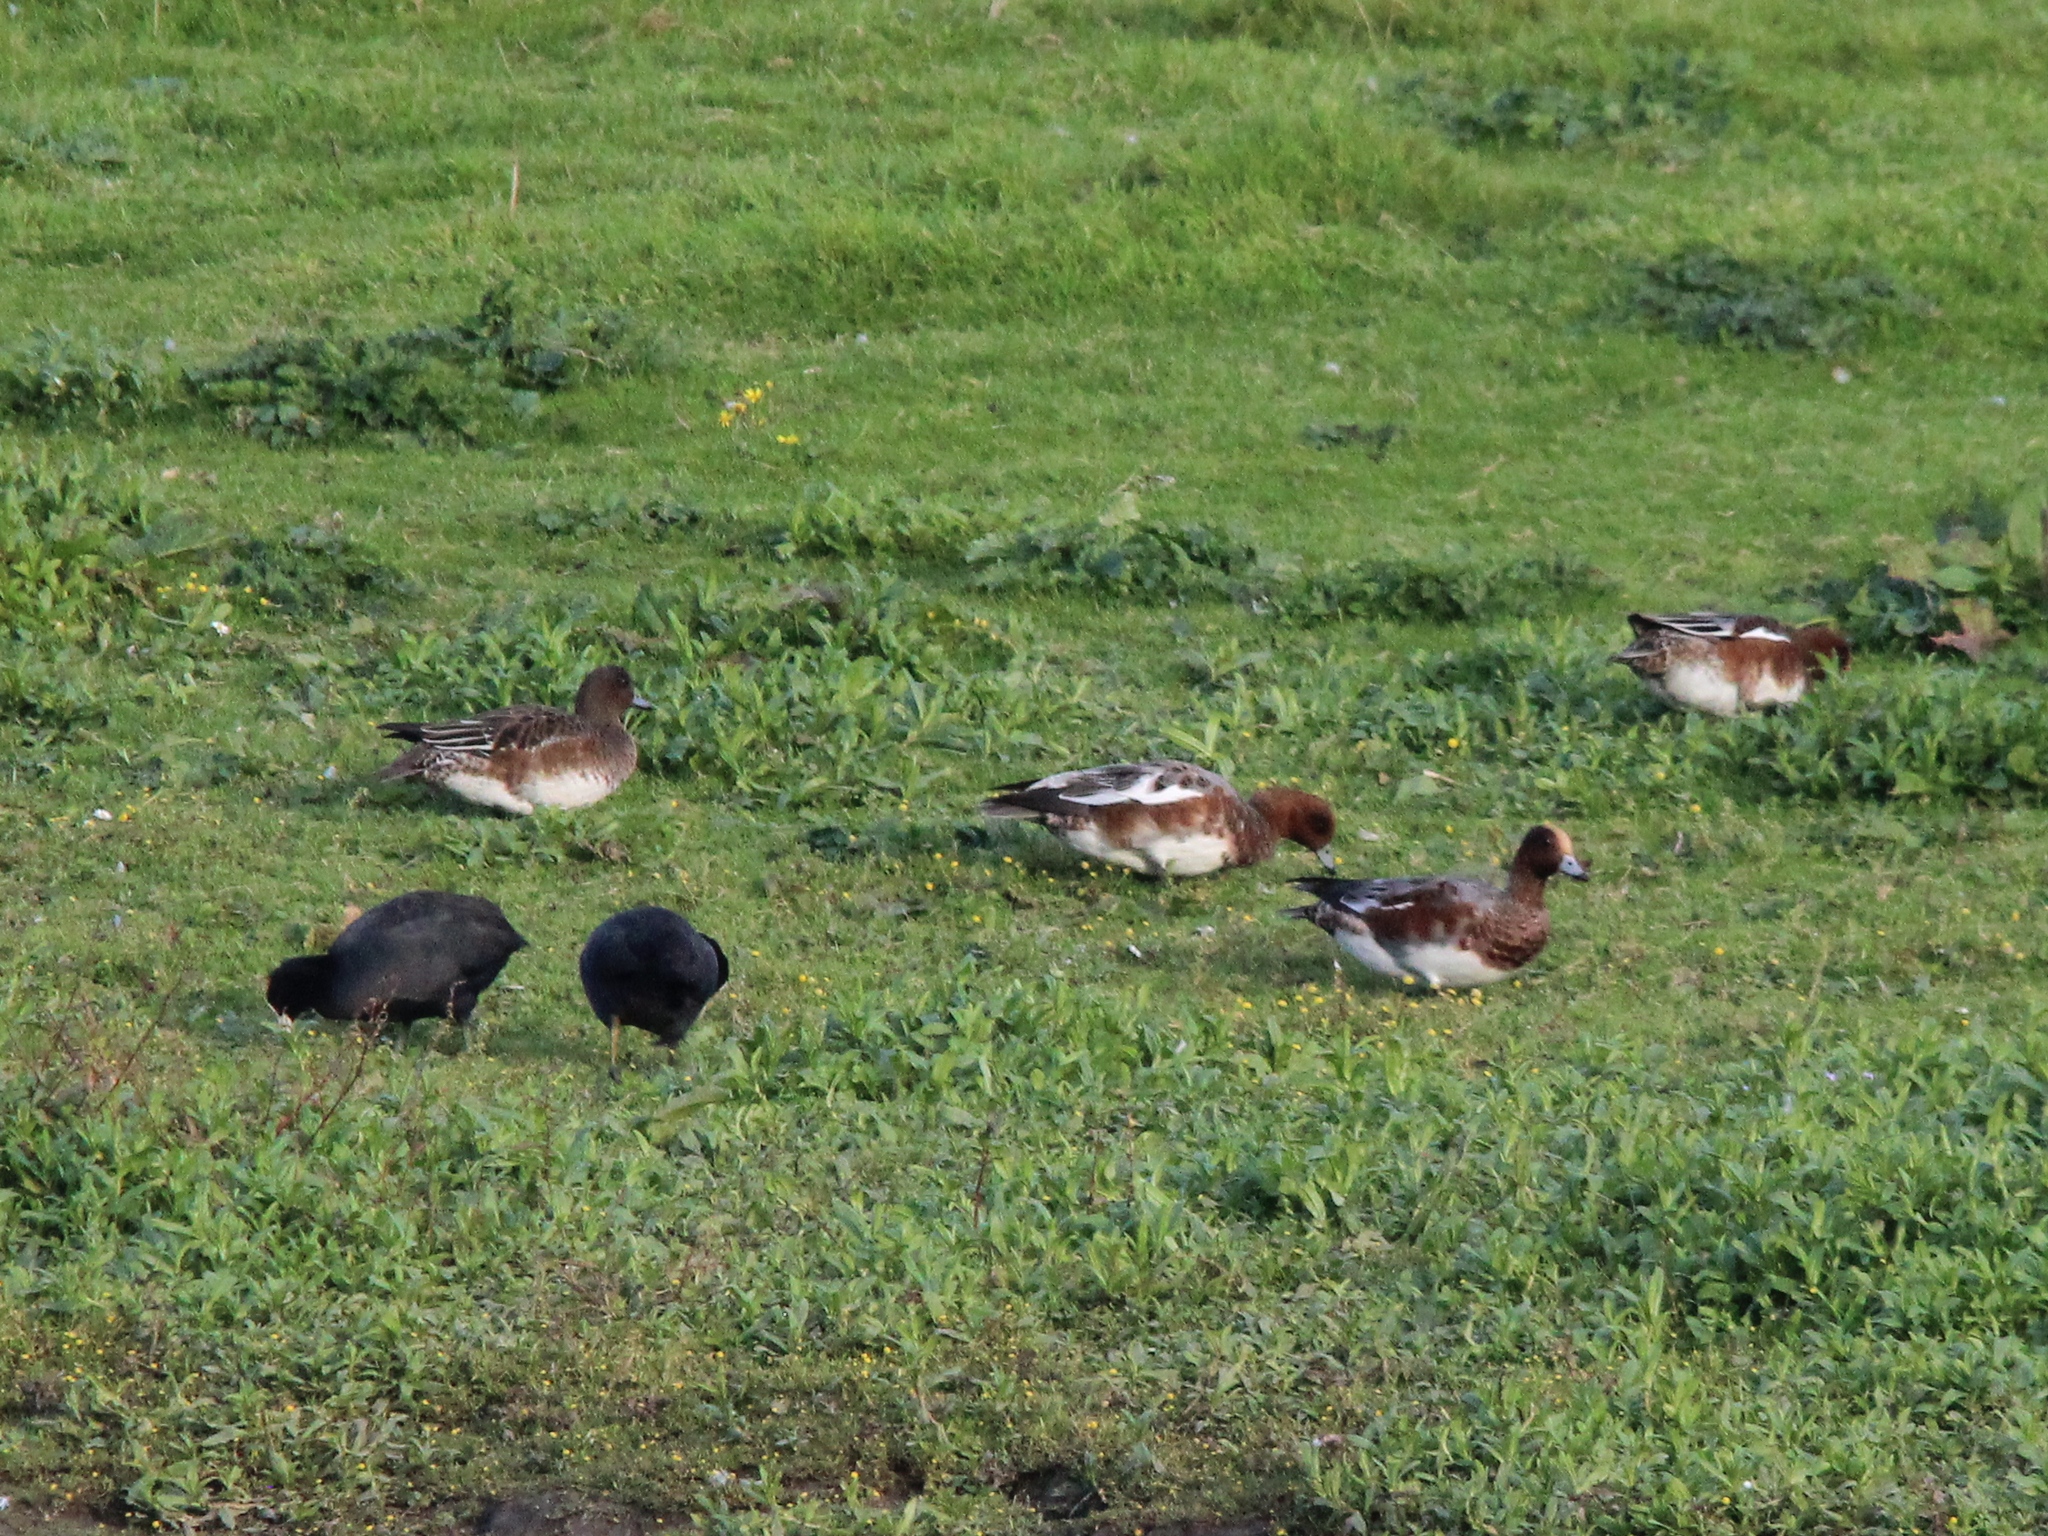
bird, prairie, wildlife, fauna, duck, goose, wetland, vertebrate, ducks, waterfowl, water bird, mallard, coots, wildfowl, sandbach, sssi, widgeon, perching bird, ducks geese and swans